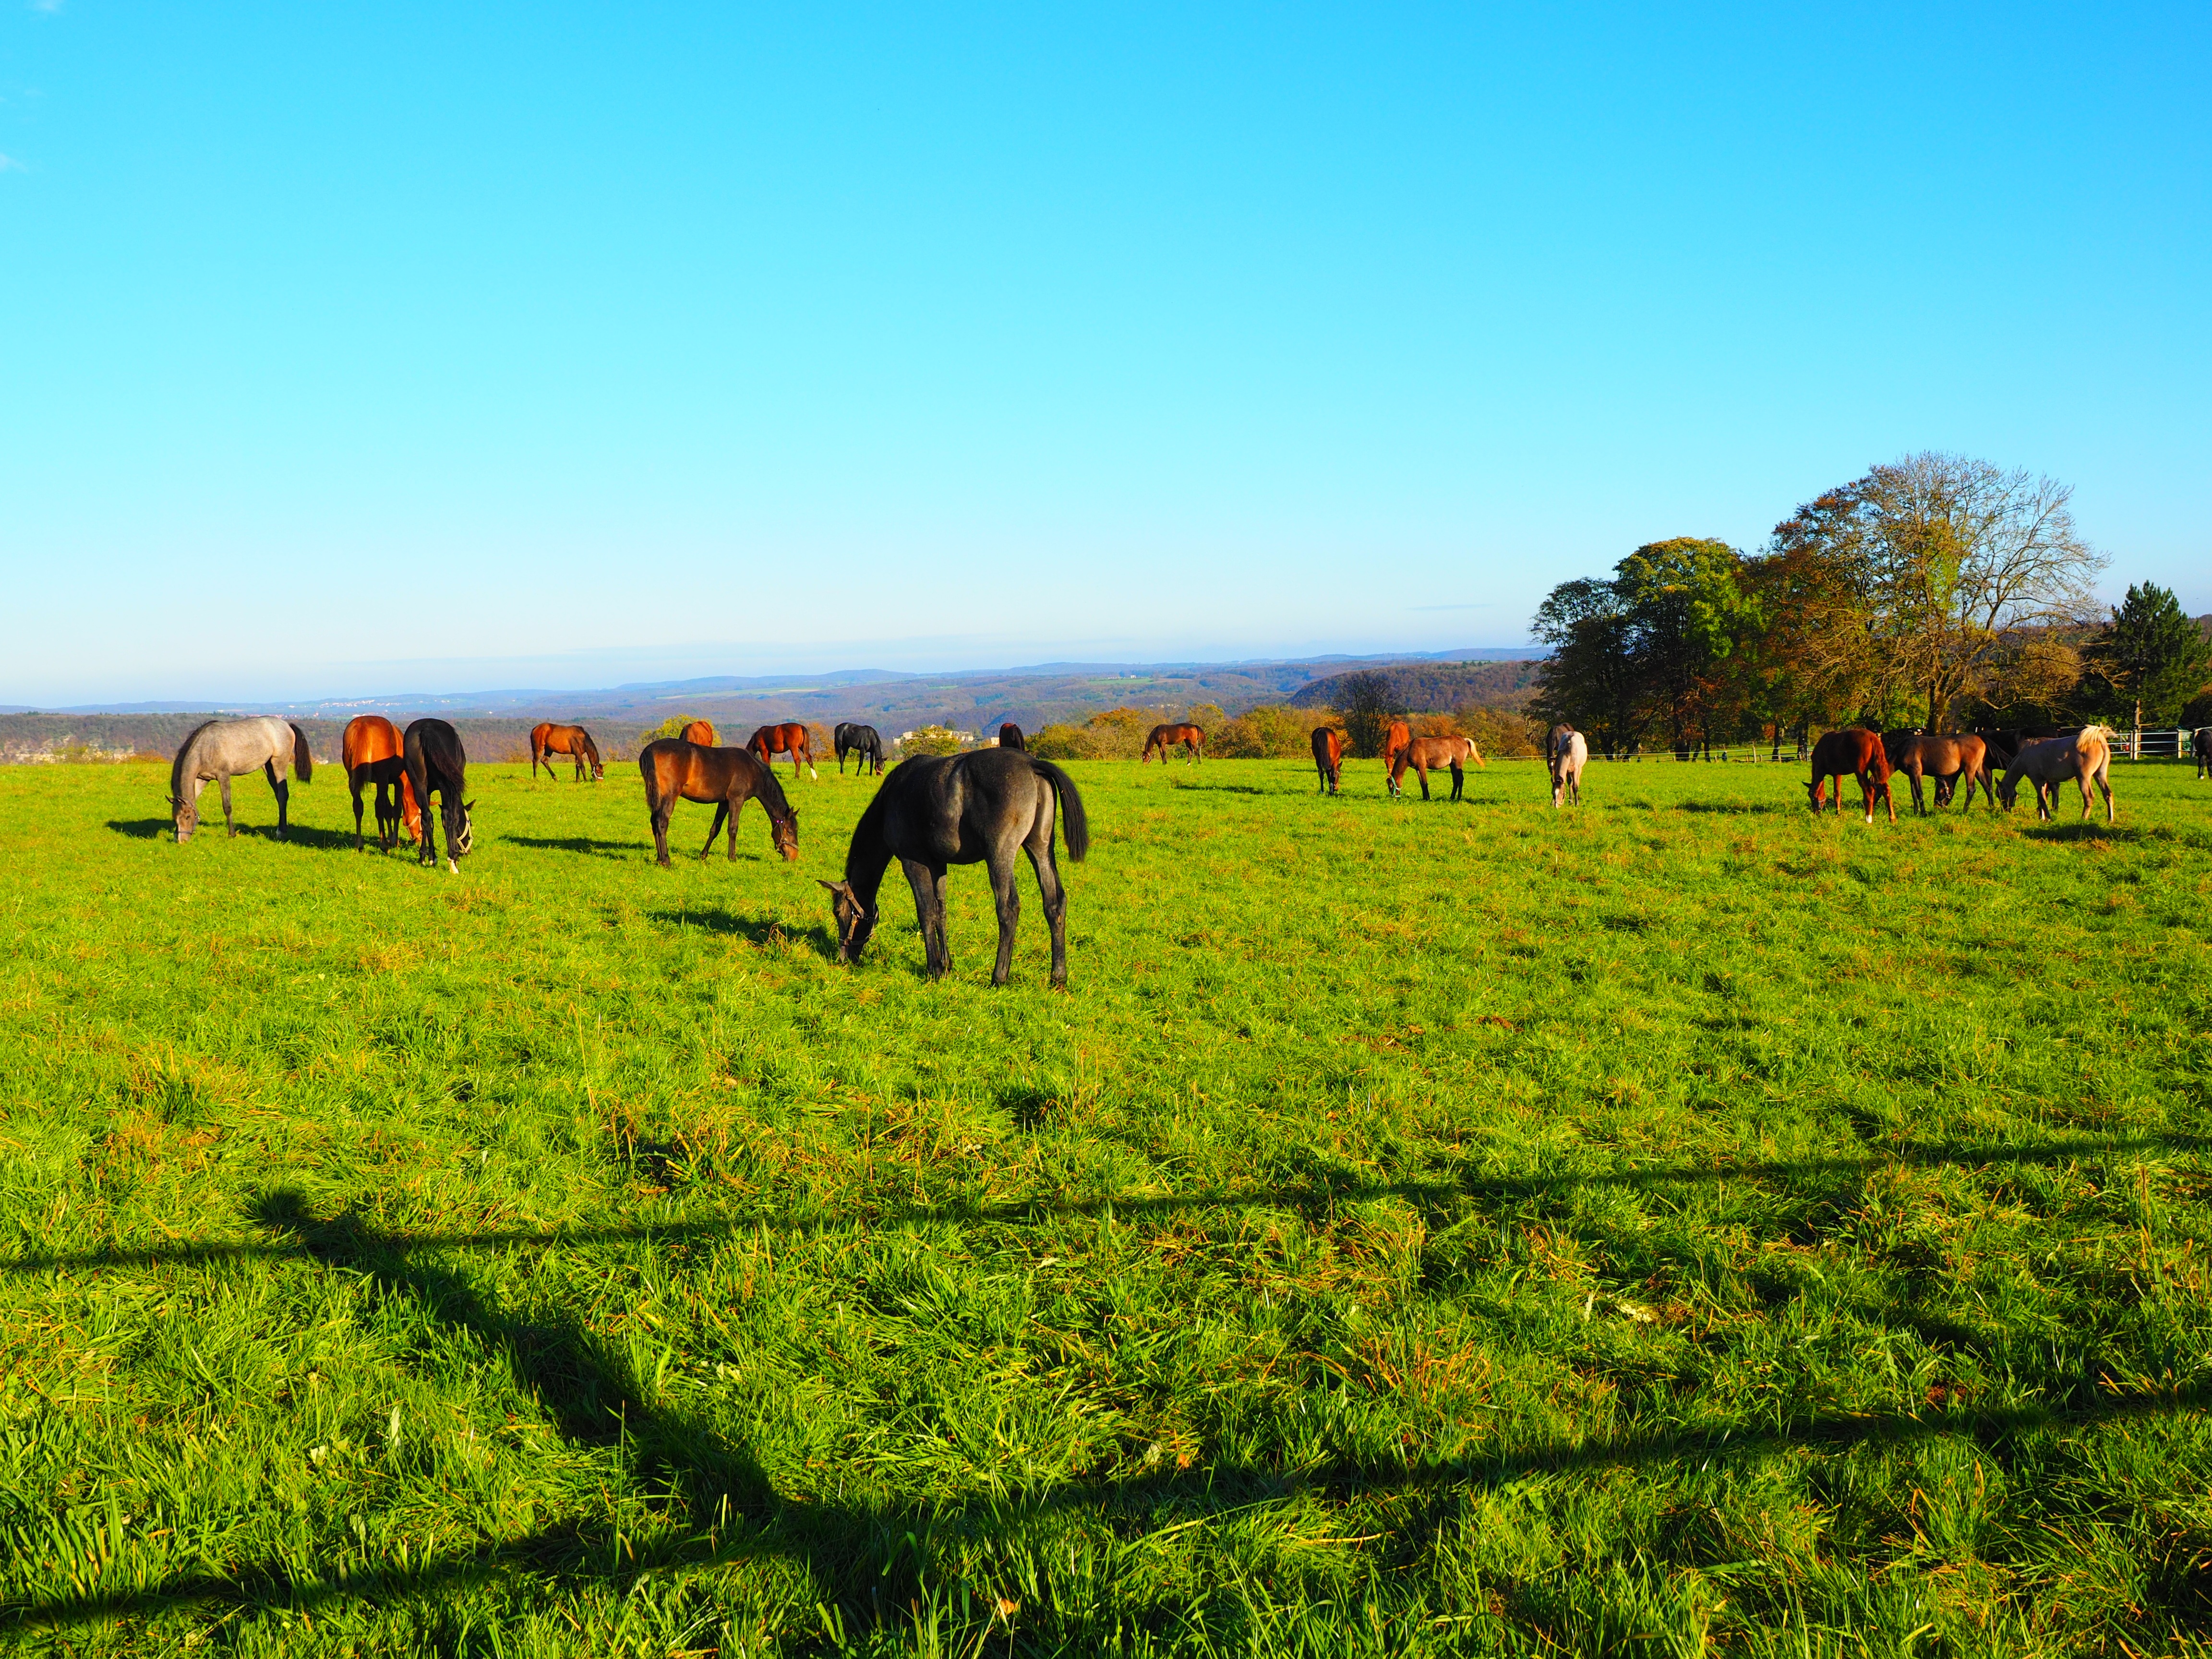
landscape, grass, field, farm, meadow, prairie, flower, green, herd, pasture, grazing, ranch, agriculture, savanna, plain, horses, grassland, plateau, habitat, idyll, ecosystem, steppe, rural area, pasture land, paddy field, natural environment